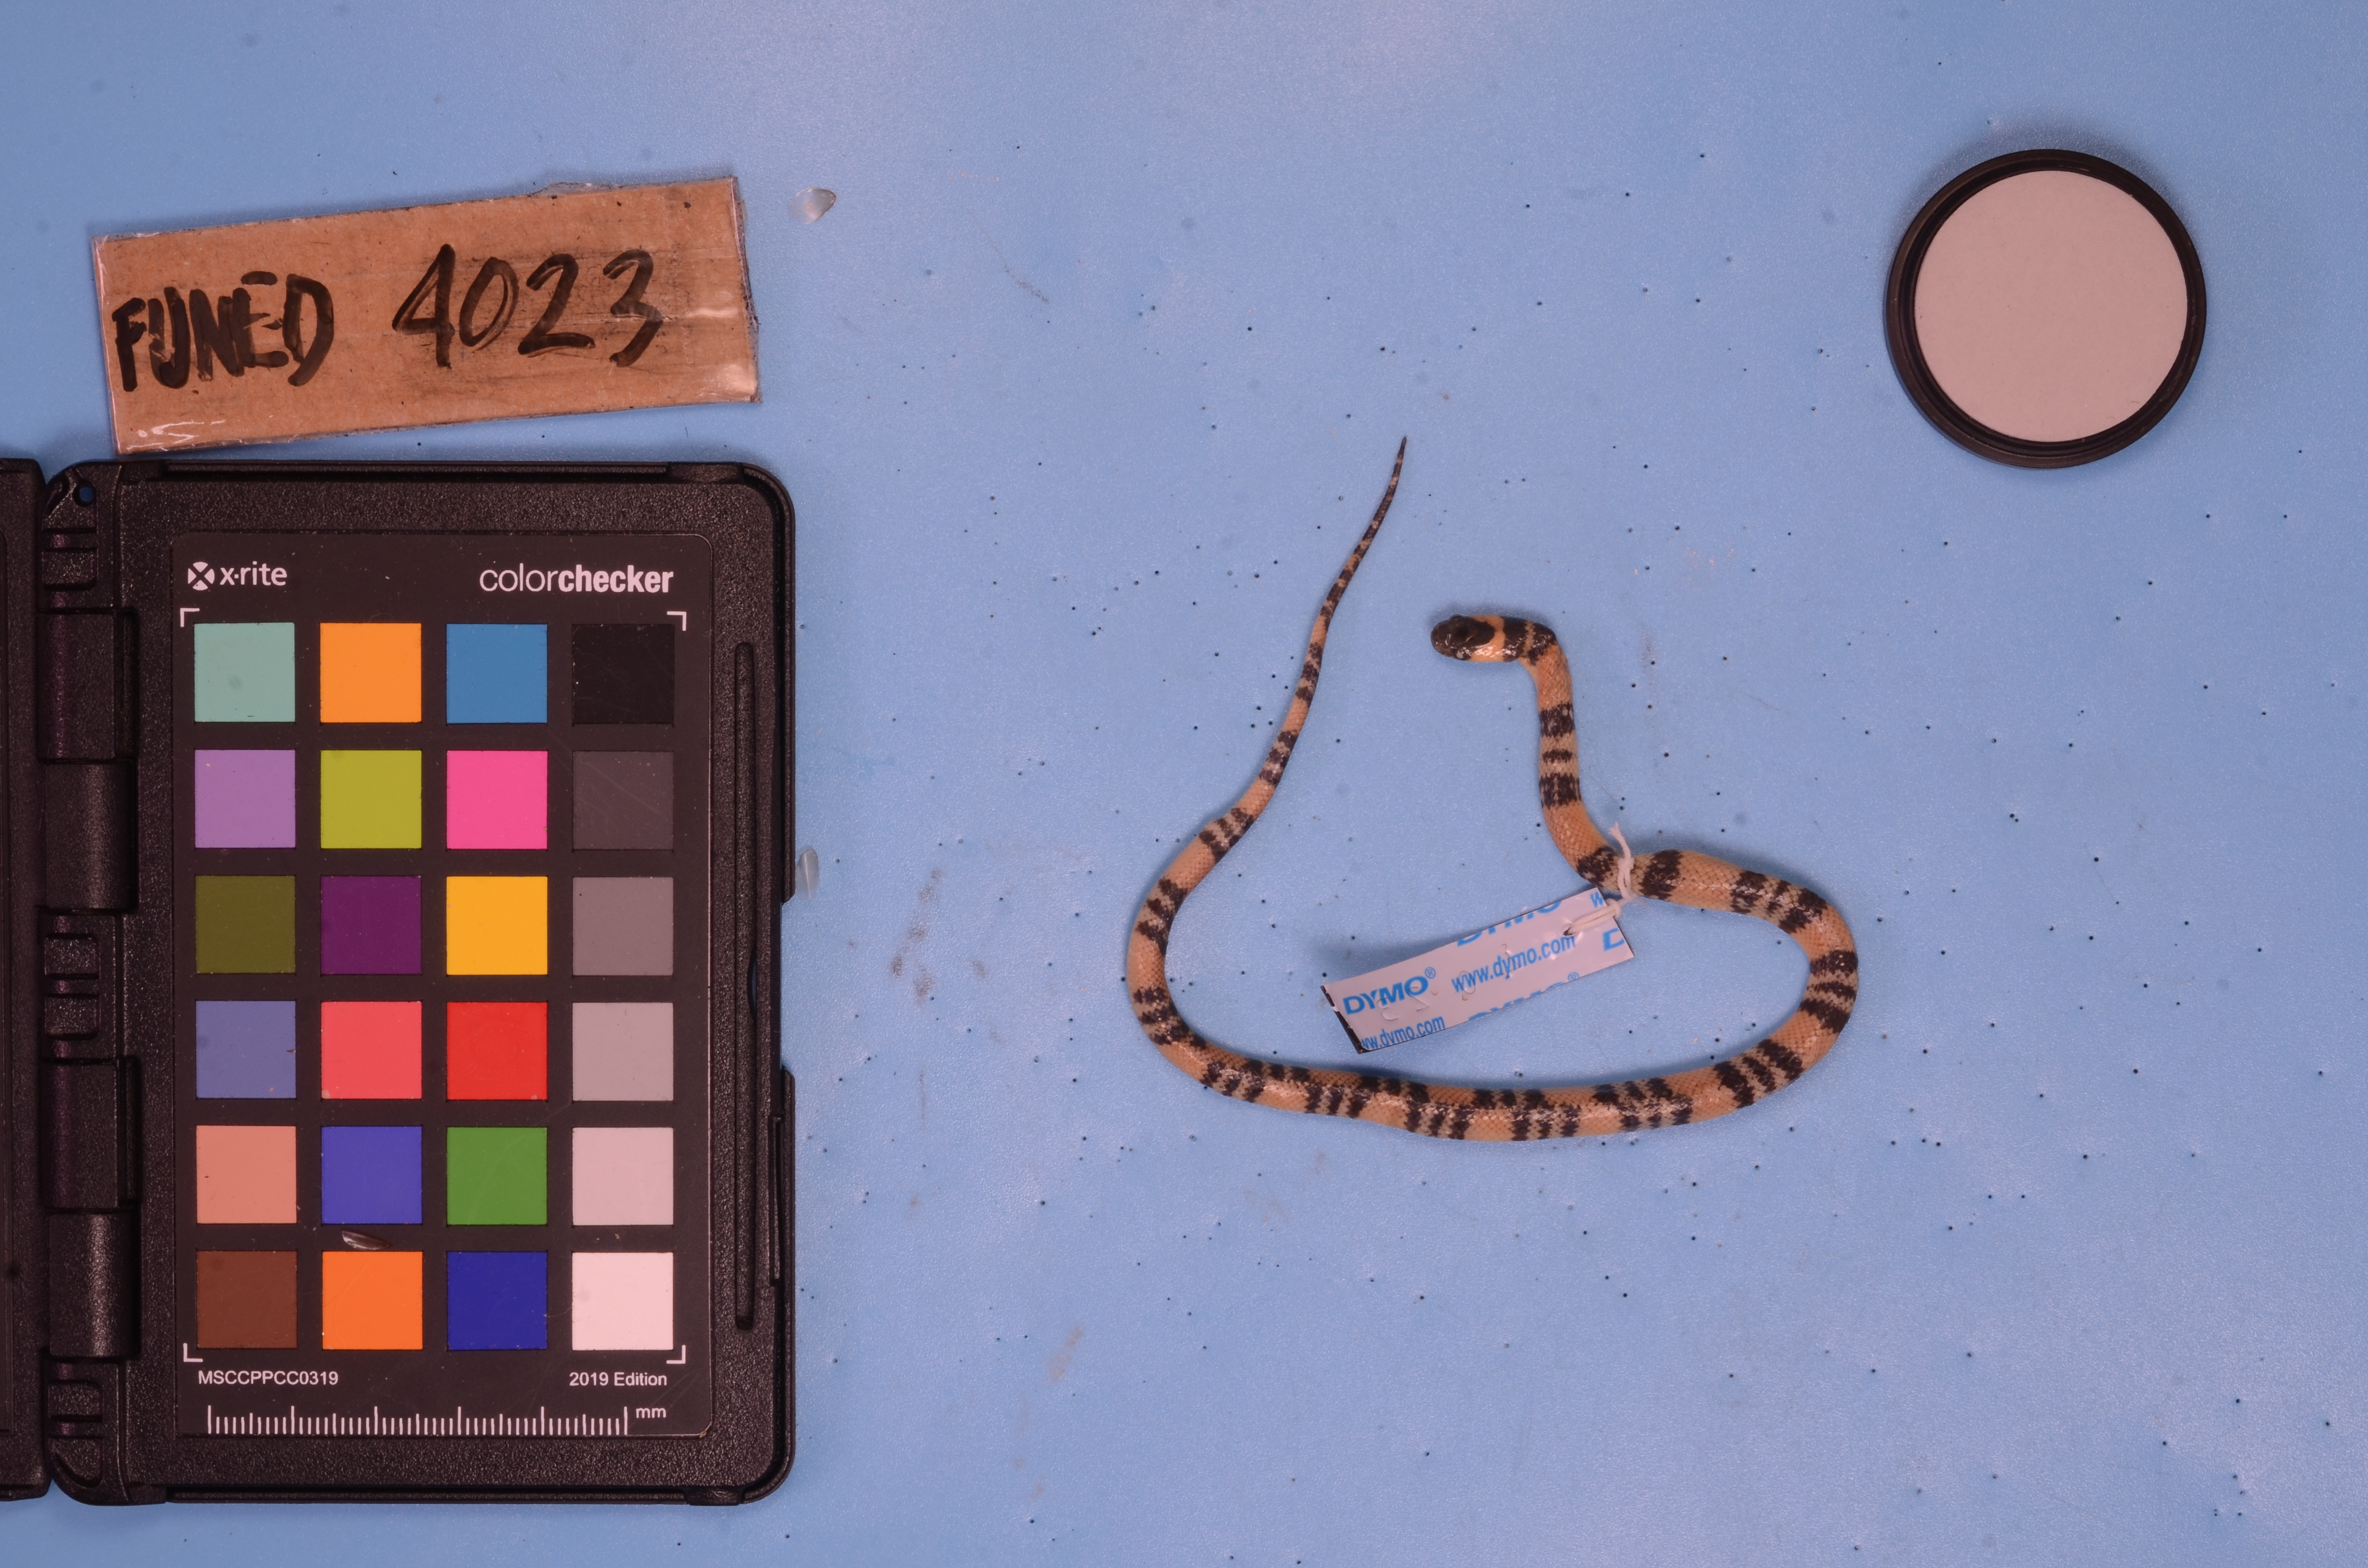
Species: Oxyrhopus guibei
View: dorsal
Mimicry status: mimic